Tirat Zvi

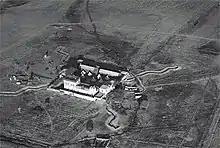
Tirat Zvi in 1939

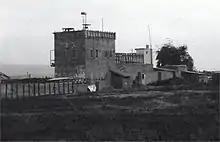
Tirat Zvi in 1937

The kibbutz was founded on 30 June 1937, during the 1936–1939 Arab revolt in Palestine, as part of the Tower and Stockade settlement enterprise. The founders were Jews from Germany, Poland and Romania and came from three groups: Kvutzat near Petah Tikva, Kvutzat Shahal near Rehovot, and Kfar Yavetz. The Rodges group was named after the German village where the Religious Zionist "hakhshara" centre (agricultural farm preparing youth for "aliyah", or resettlement in Mandate Palestine) was located through which many of the founders of Tirat Zvi had passed. Kvutzat Shahal was named after the founder of the Mizrachi movement, Shmuel Chaim Landau (1892–1928), known by his Hebrew acronym "ShaChaL", or "lion".